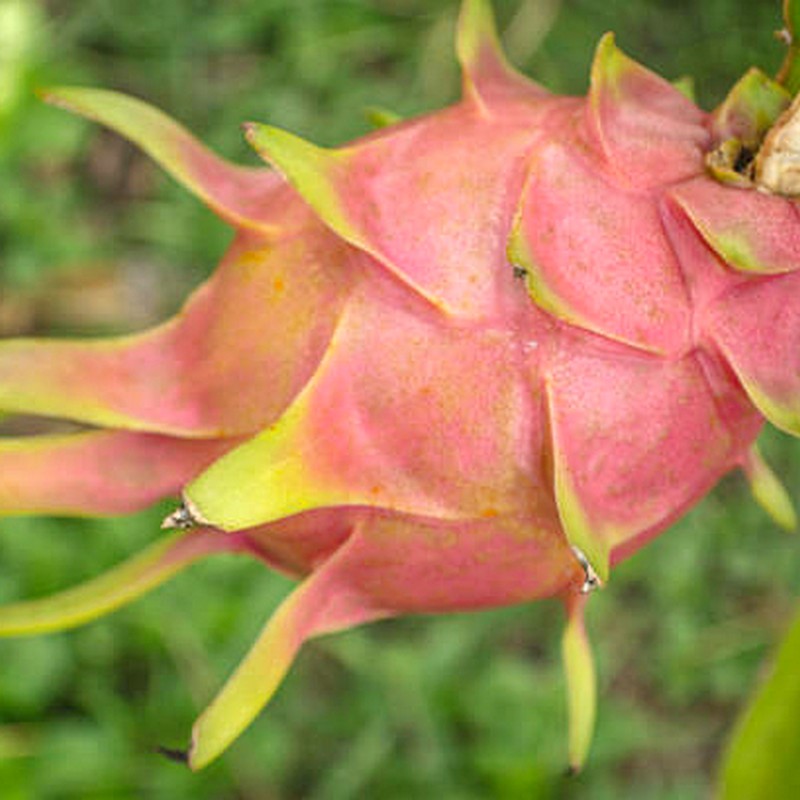
Label: Fresh Dragon Fruit